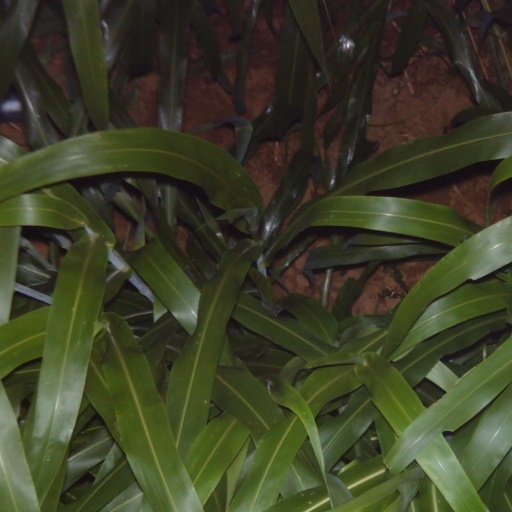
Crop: sorghum